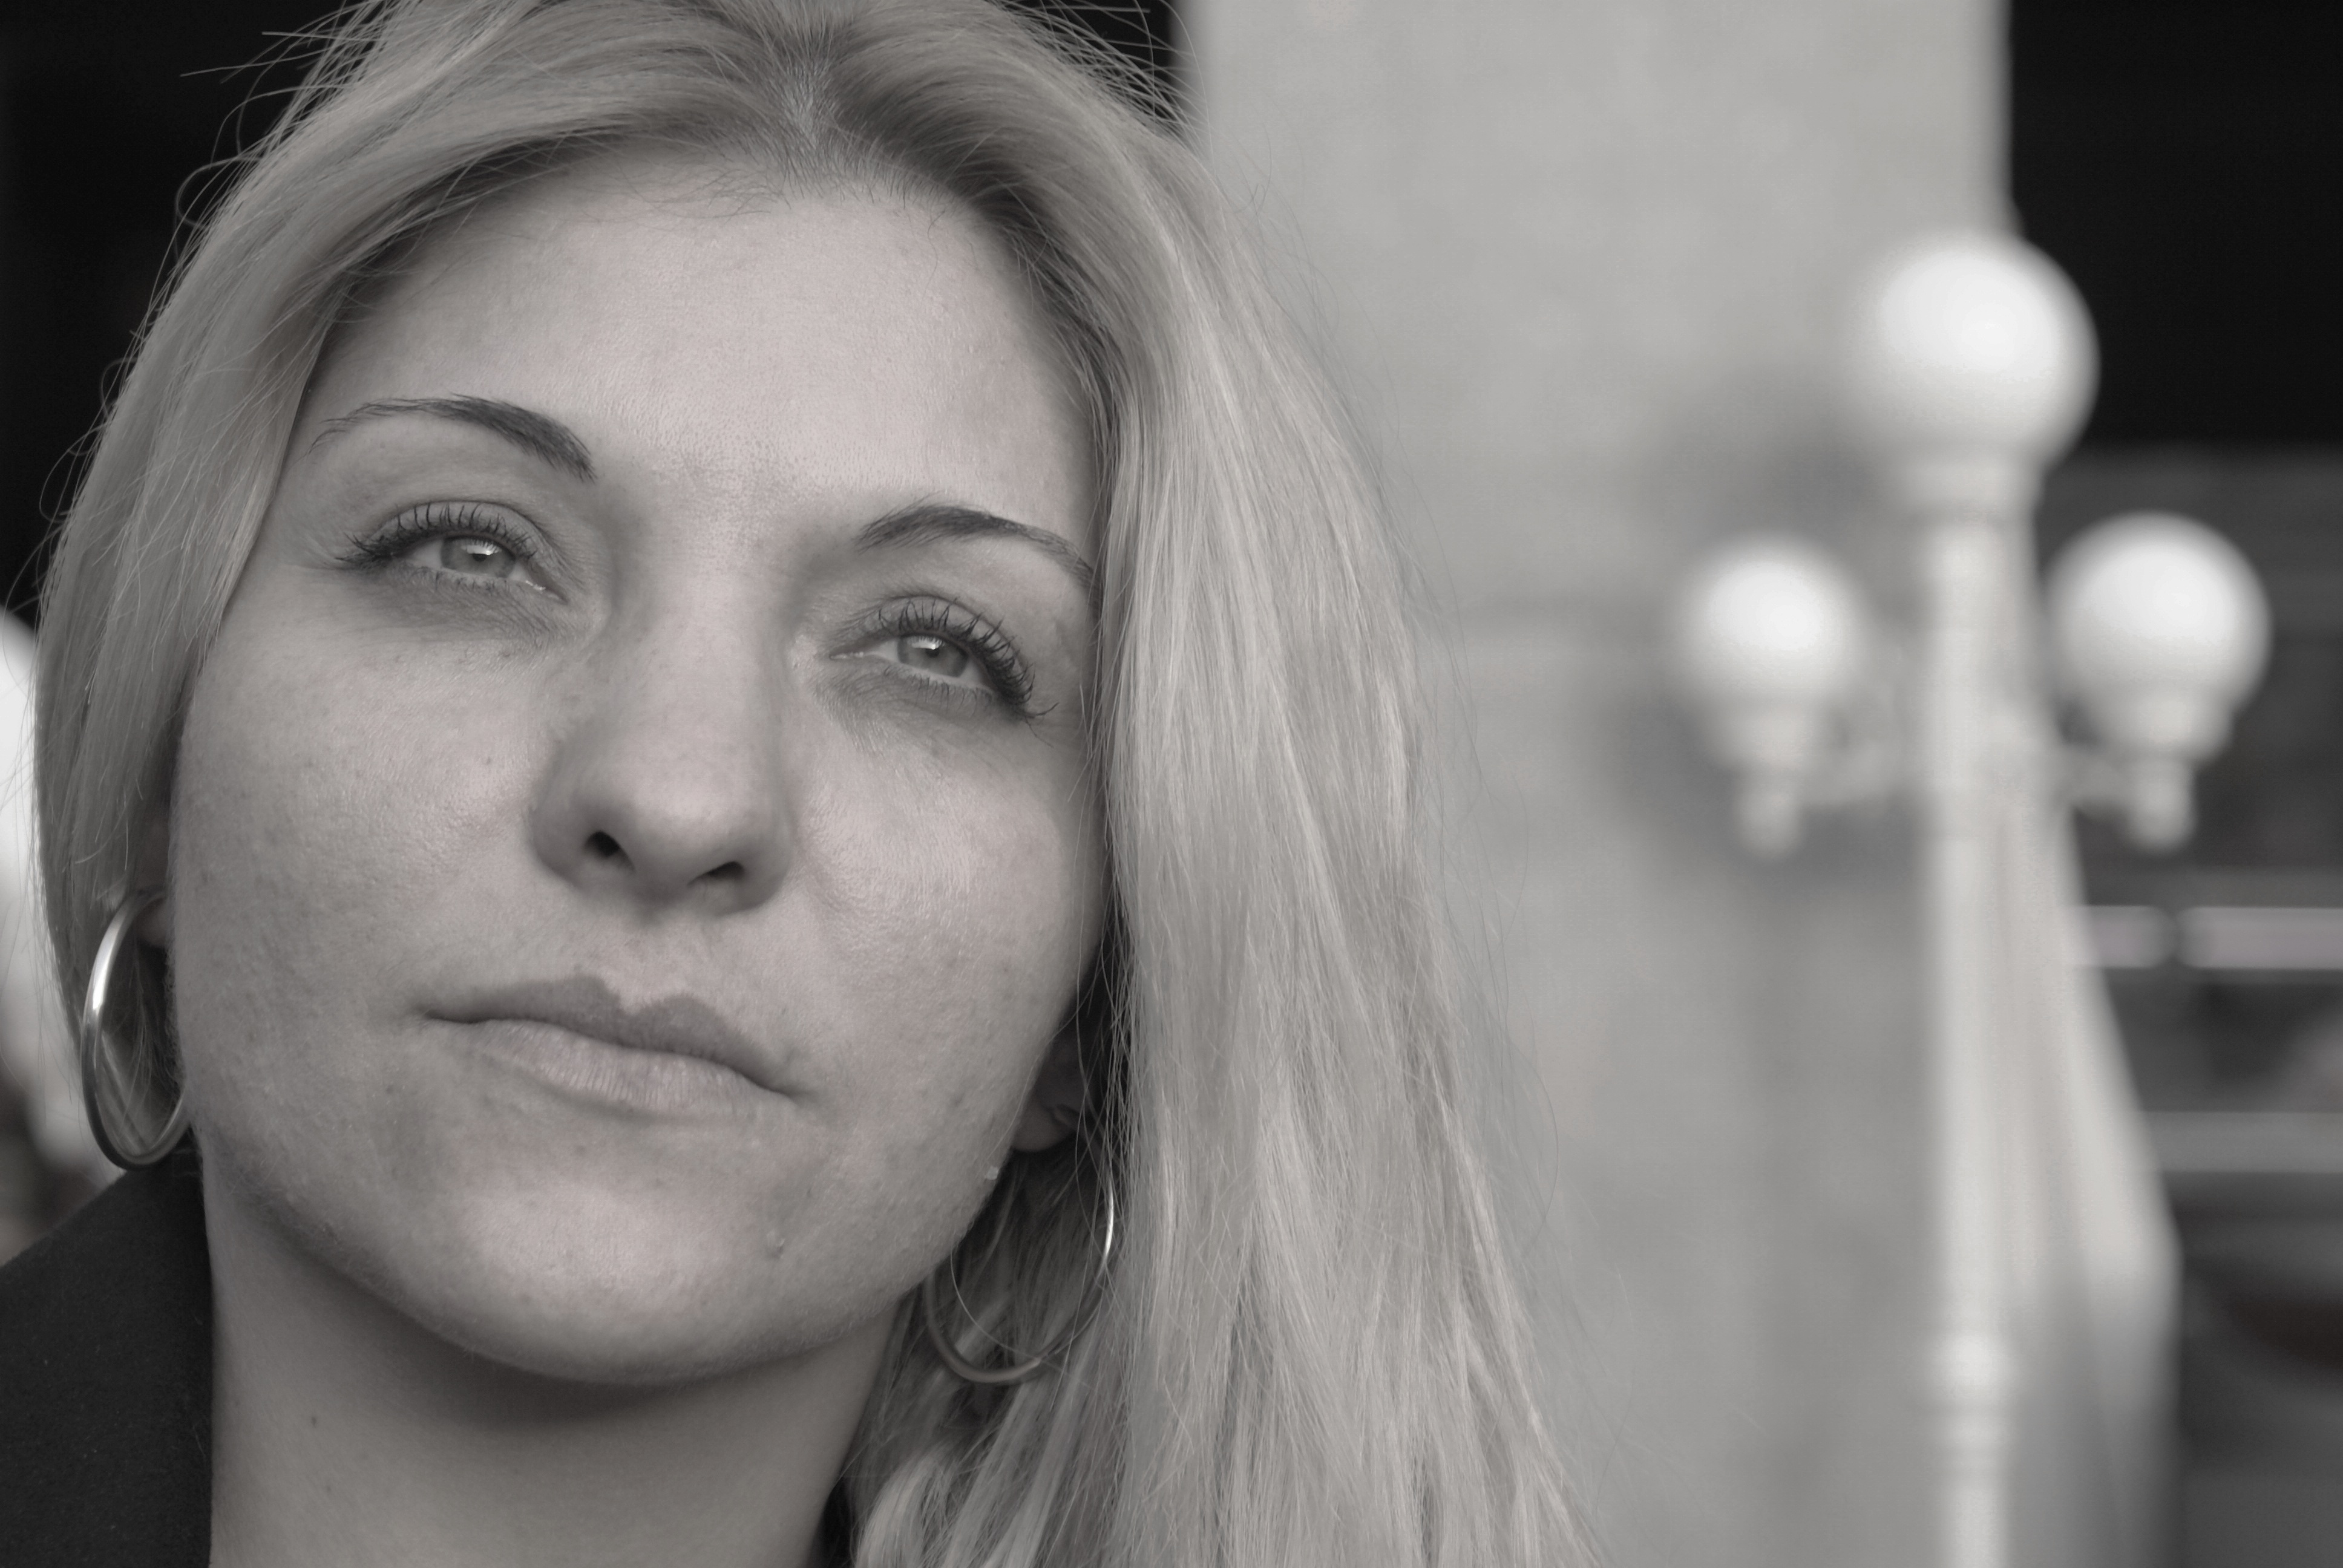
person, black and white, girl, hair, photography, portrait, black, monochrome, lady, lip, smile, eyebrow, eyelash, face, nose, cheek, women, eye, madrid, photograph, beauty, blond, organ, photo shoot, forehead, chin, monochrome photography, portrait photography, human hair color